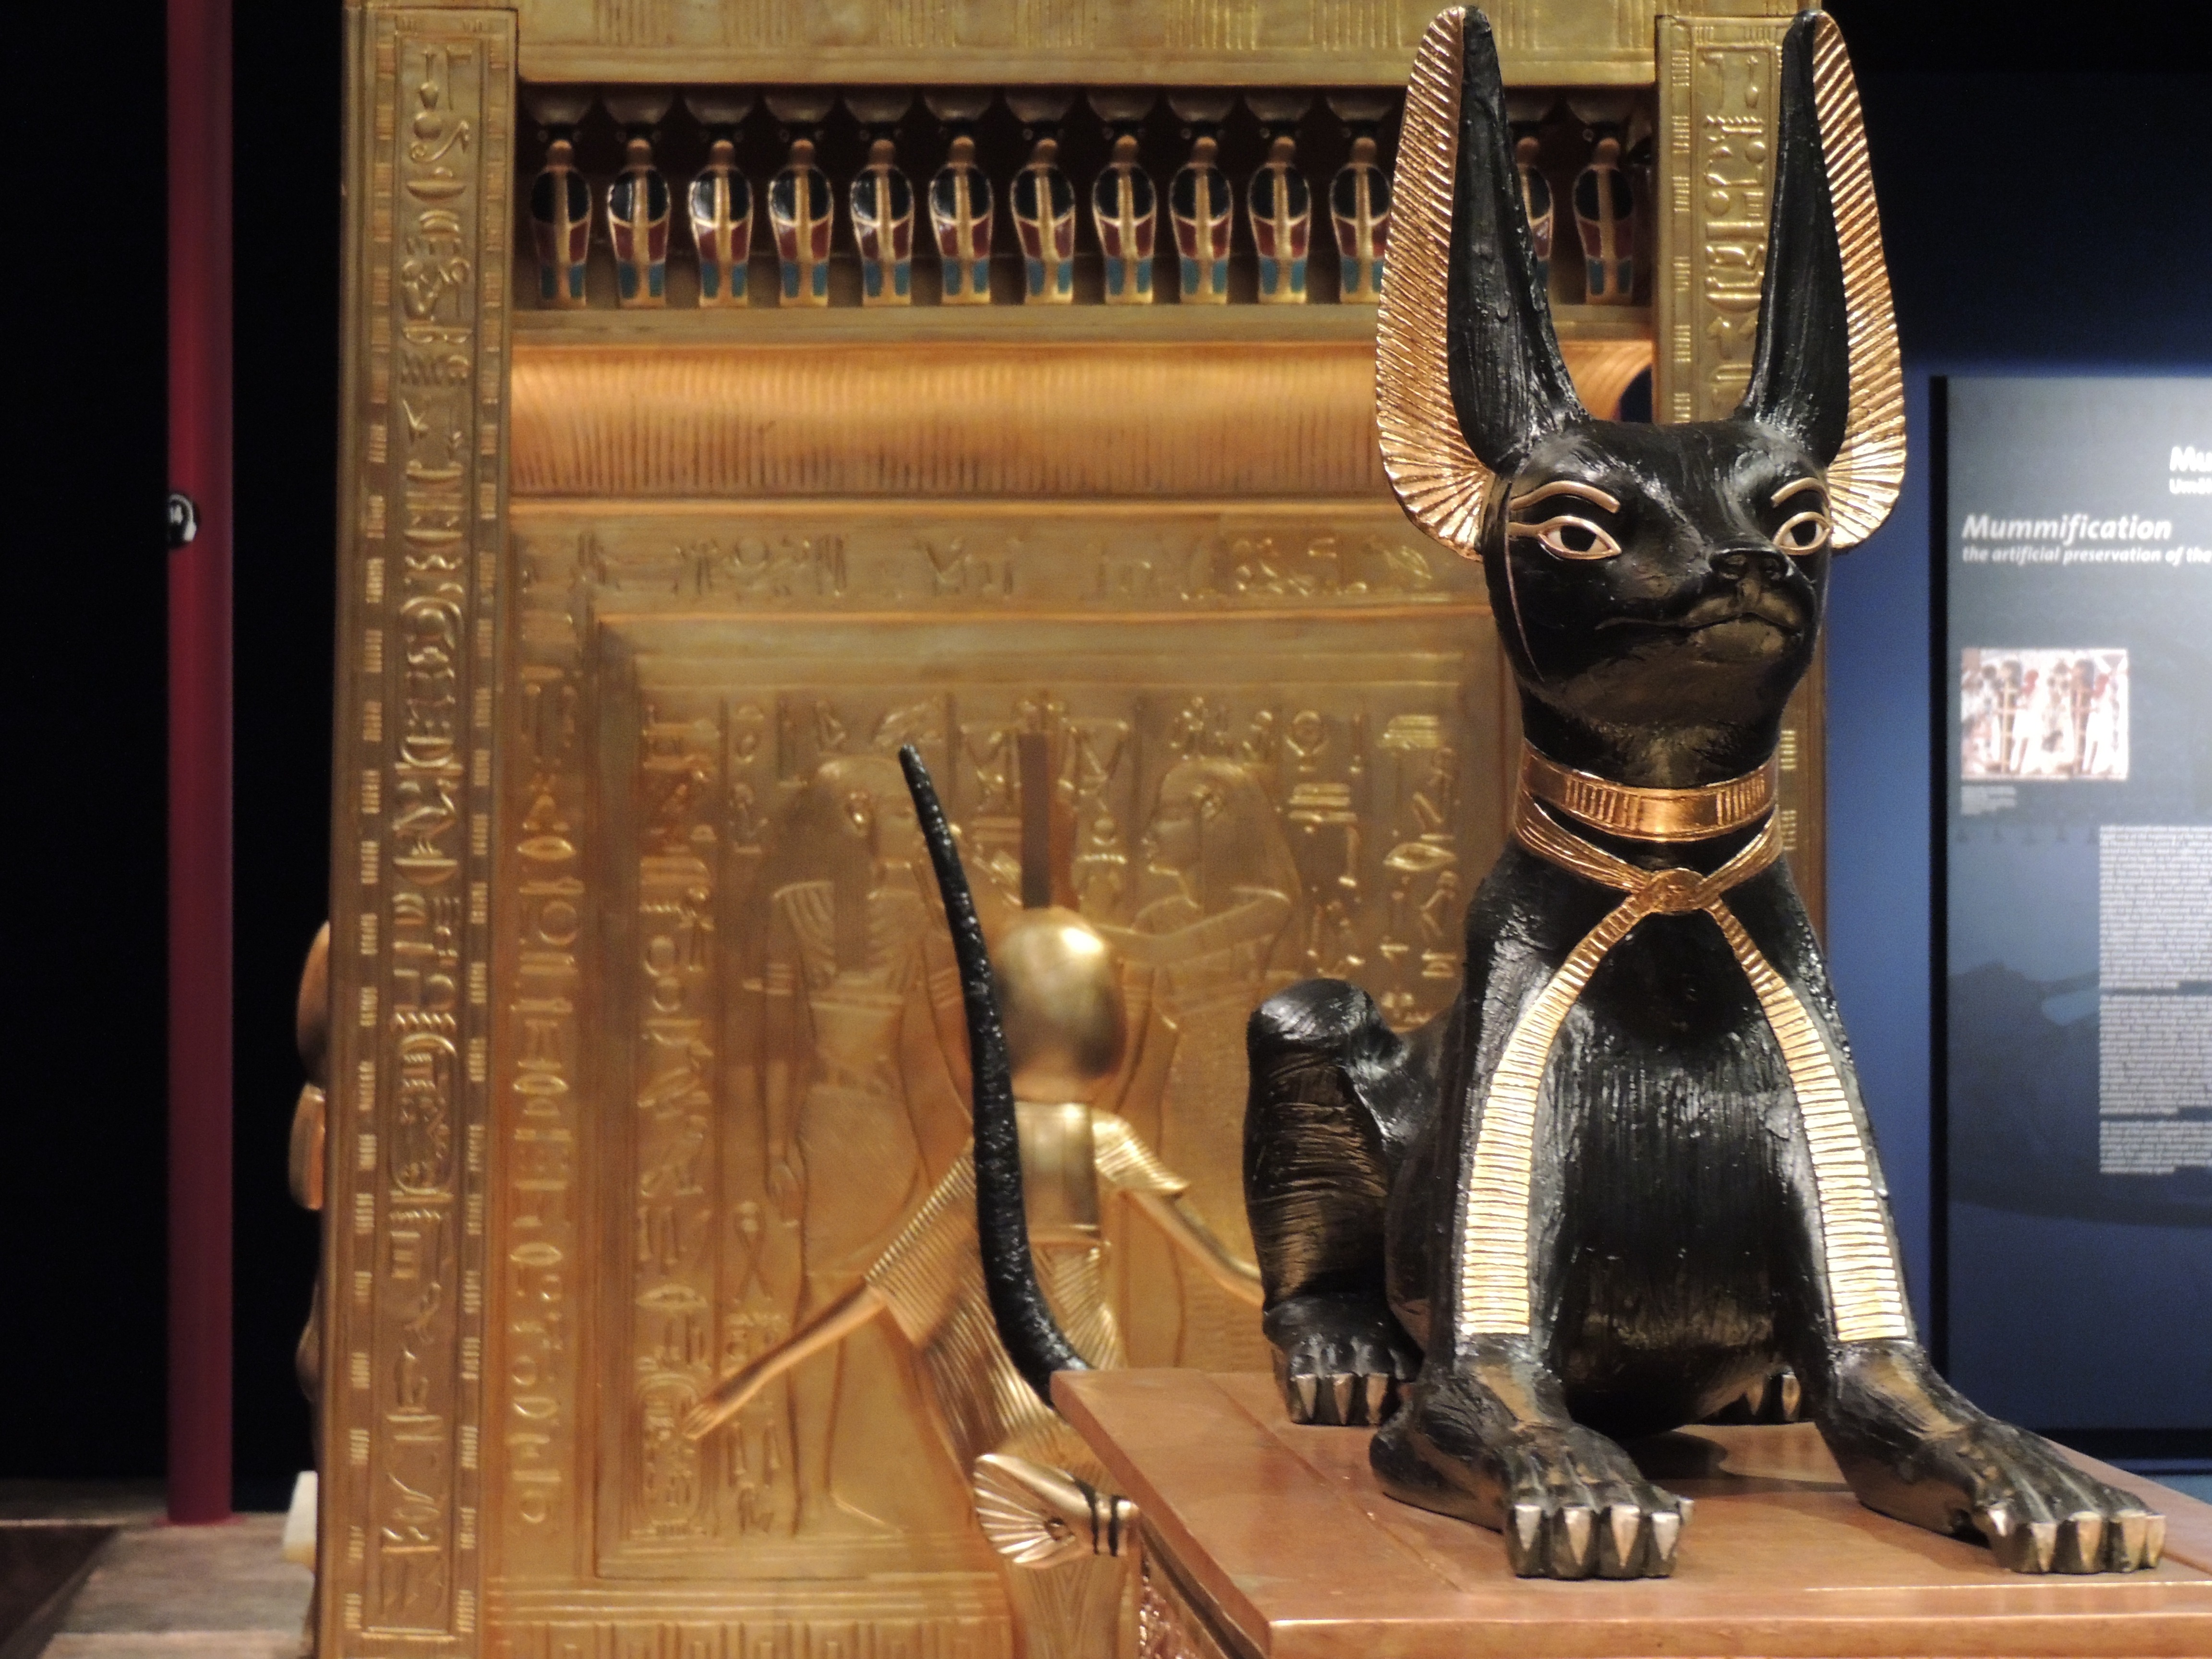
animal, monument, statue, cat, egypt, sculpture, memorial, art, sacred, tourist attraction, carving, screenshot, ancient history